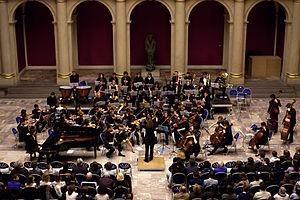
L'Orchestre universitaire de Strasbourg (OUS) en concert au Palais universitaire de Strasbourg en avril 2011.
L’Orchestre universitaire de Strasbourg est un orchestre constitué sous la forme d'une structure associative de type loi 1908, qui concentre la majorité de ses activités dans l'agglomération strasbourgeoise, le Bas-Rhin et l'Alsace. Régulièrement, l'orchestre se produit dans le reste de la France ou dans d'autres pays d'Europe à l'occasion d'échanges, de tournées ou de festivals internationaux.